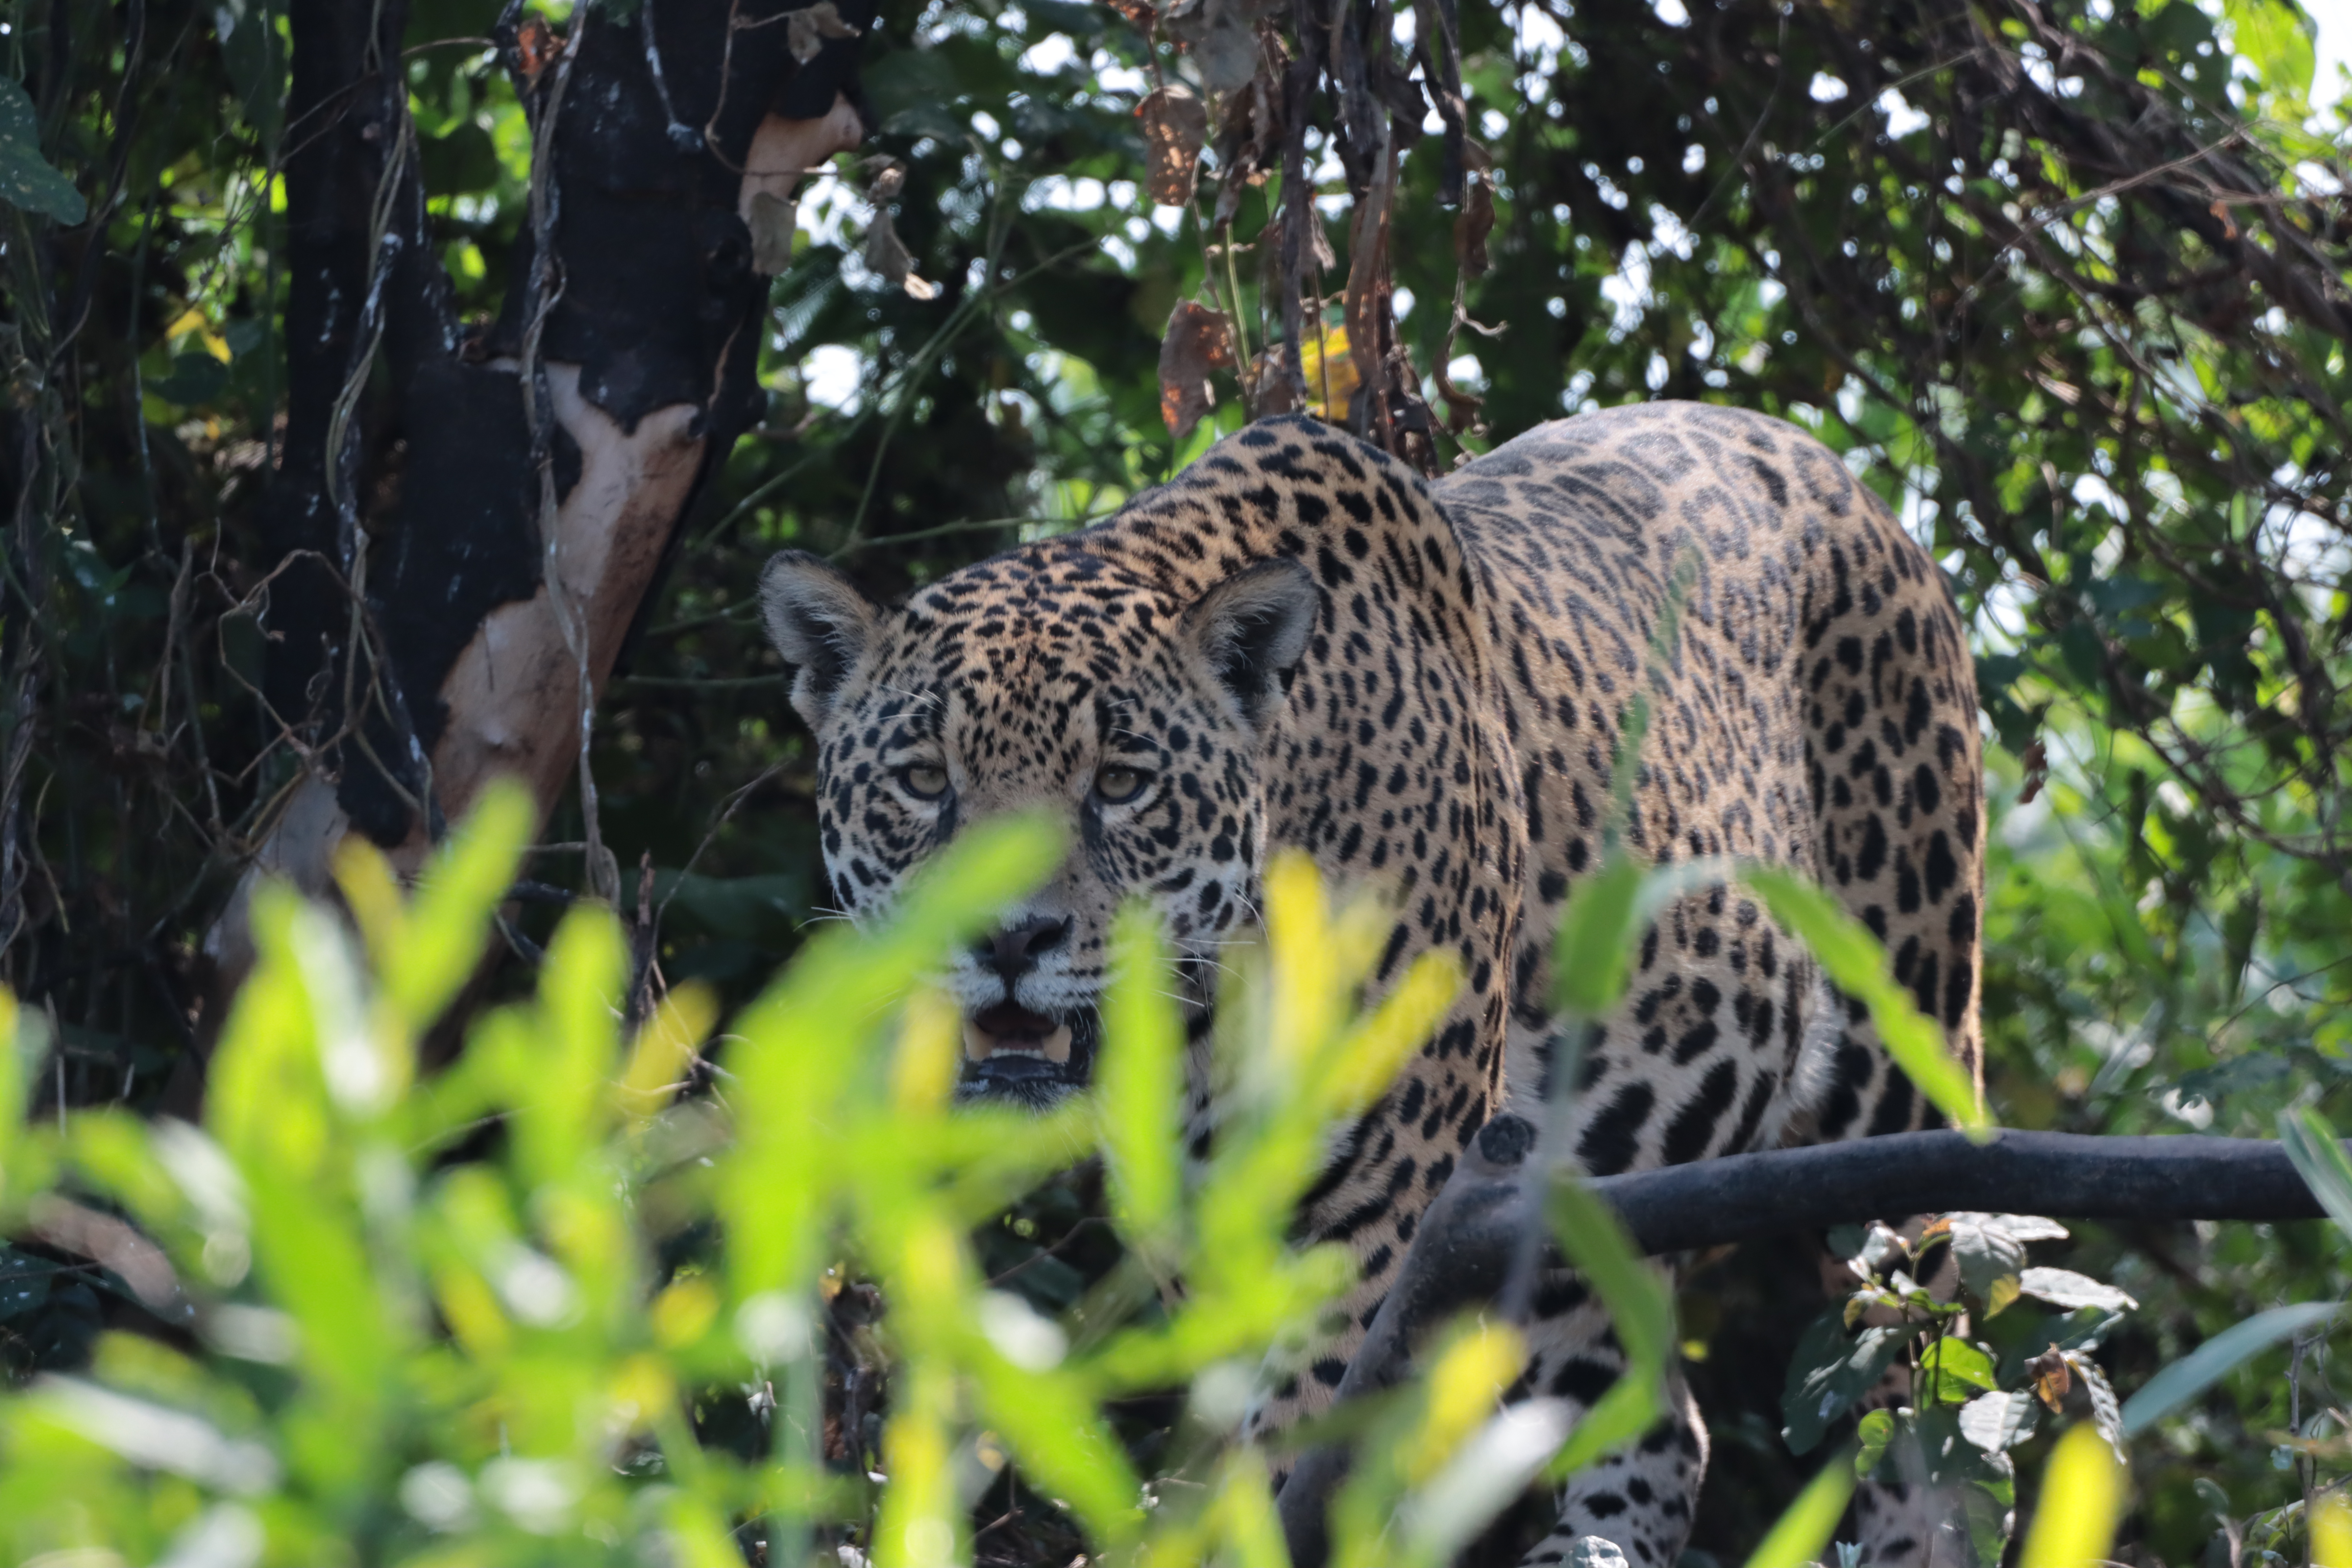
Jaguar: Saseka